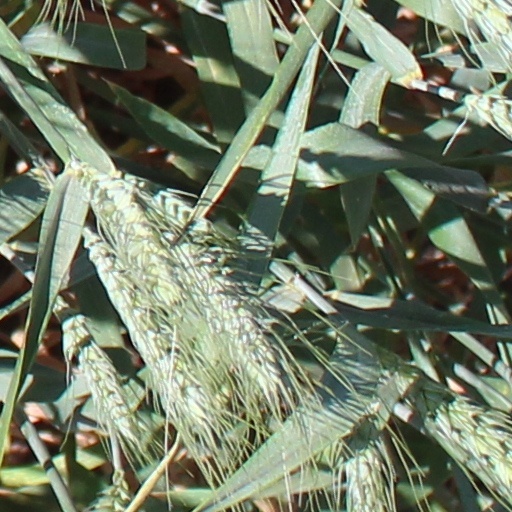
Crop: wheat